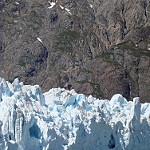
Scene: Outdoor